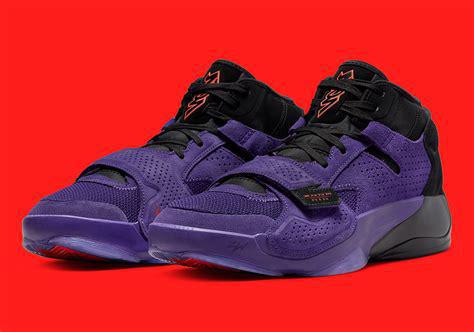
Brand: Jordan
Model: Zion 2